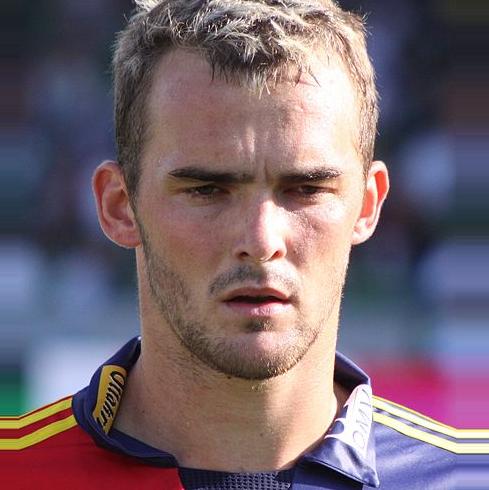
Age: 21